Kingdom of Valencia

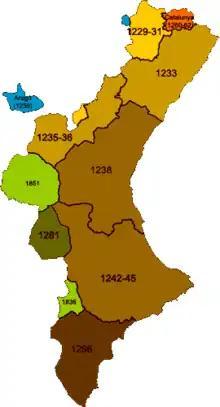
Christian conquest of the Emirates of Valencia and Dénia (brown shades); 19th century additions to the present day Valencian Community (green) do not belong to the historic kingdom; the Biar-Busot line formed the southern border of the kingdom until 1296

The Kingdom of Valencia, located in the eastern shore of the Iberian Peninsula, was one of the component realms of the Crown of Aragon.